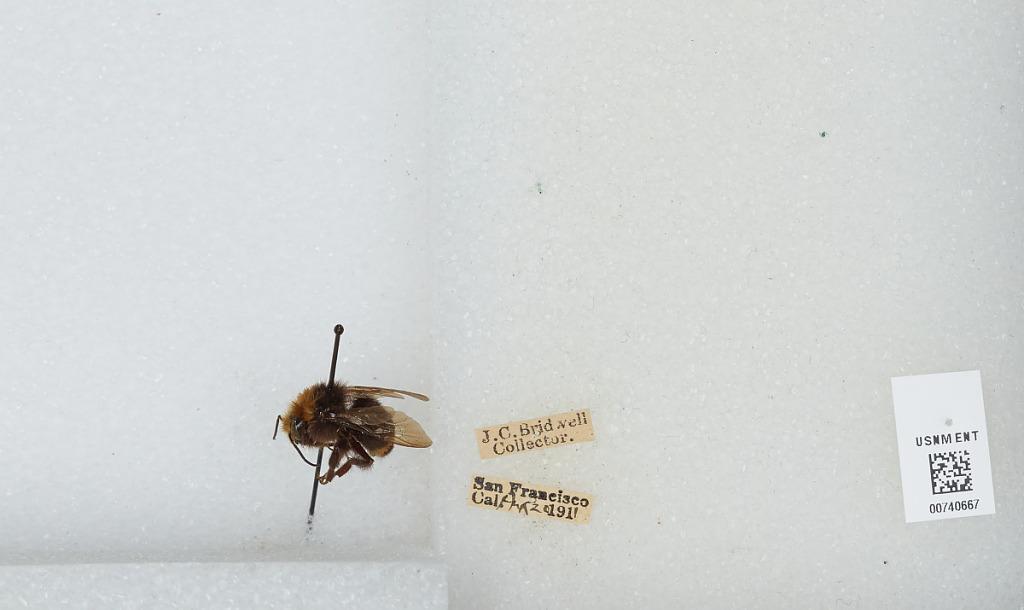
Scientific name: Bombus (Pyrobombus) vosnesenskii Radoszkowski
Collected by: J. Bridwell
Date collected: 1911-8-20
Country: United States
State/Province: California
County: San Francisco
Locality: San Francisco
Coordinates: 37.78, -122.42